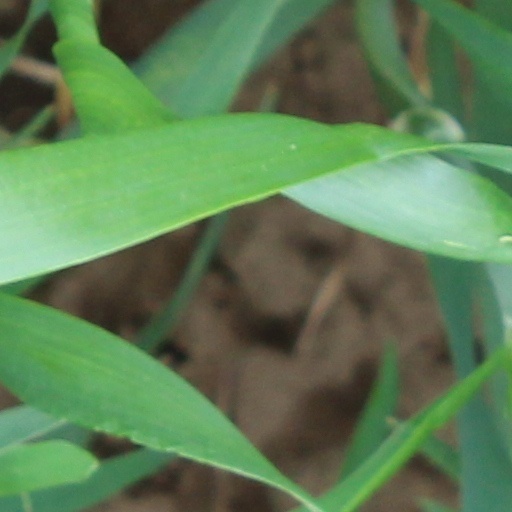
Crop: wheat